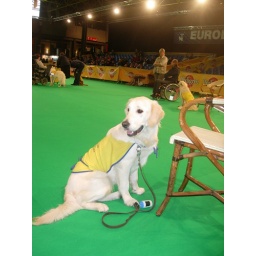
Alix is a female golden retriever and a service dog in training. Picture taken by her foster family.